Andrew Barclay Sons & Co.

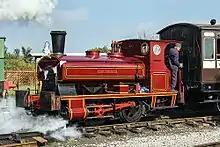
699 "Swanscombe" is the oldest surviving Andrew Barclay locomotive, dating from 1891.

The company was noted for constructing simple robust locomotives, chiefly for industrial use, and many of its products survive in use on heritage railways, over 100 in Britain. A typical product would be an 0-4-0 with squared-off saddle tank.